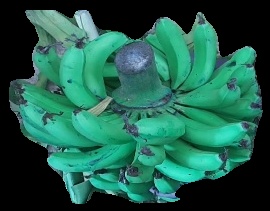
Variety: pachbale
Grade: grade3